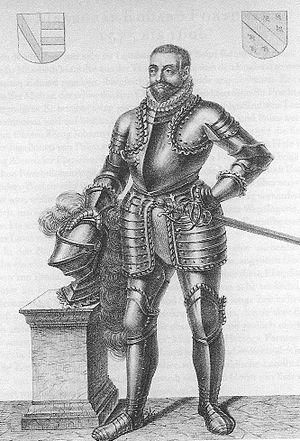
Christophe II de Bade-Bade, né le 26 février 1537, décédé le 2 août 1575 à Rodemarchern.